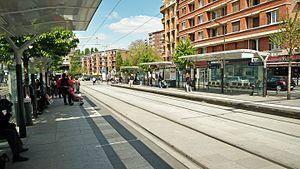
La liste des stations du tramway d'Île-de-France propose un aperçu des stations actuellement en service sur les lignes de tramway d'Île-de-France, en France. La première ligne a ouvert en 1992. L'ensemble des lignes, qui ne sont pas toutes en correspondance entre elles, comprend 204 stations, depuis le 14 décembre 2019, date d'extension de la ligne 4 du tramway d'Île-de-France.